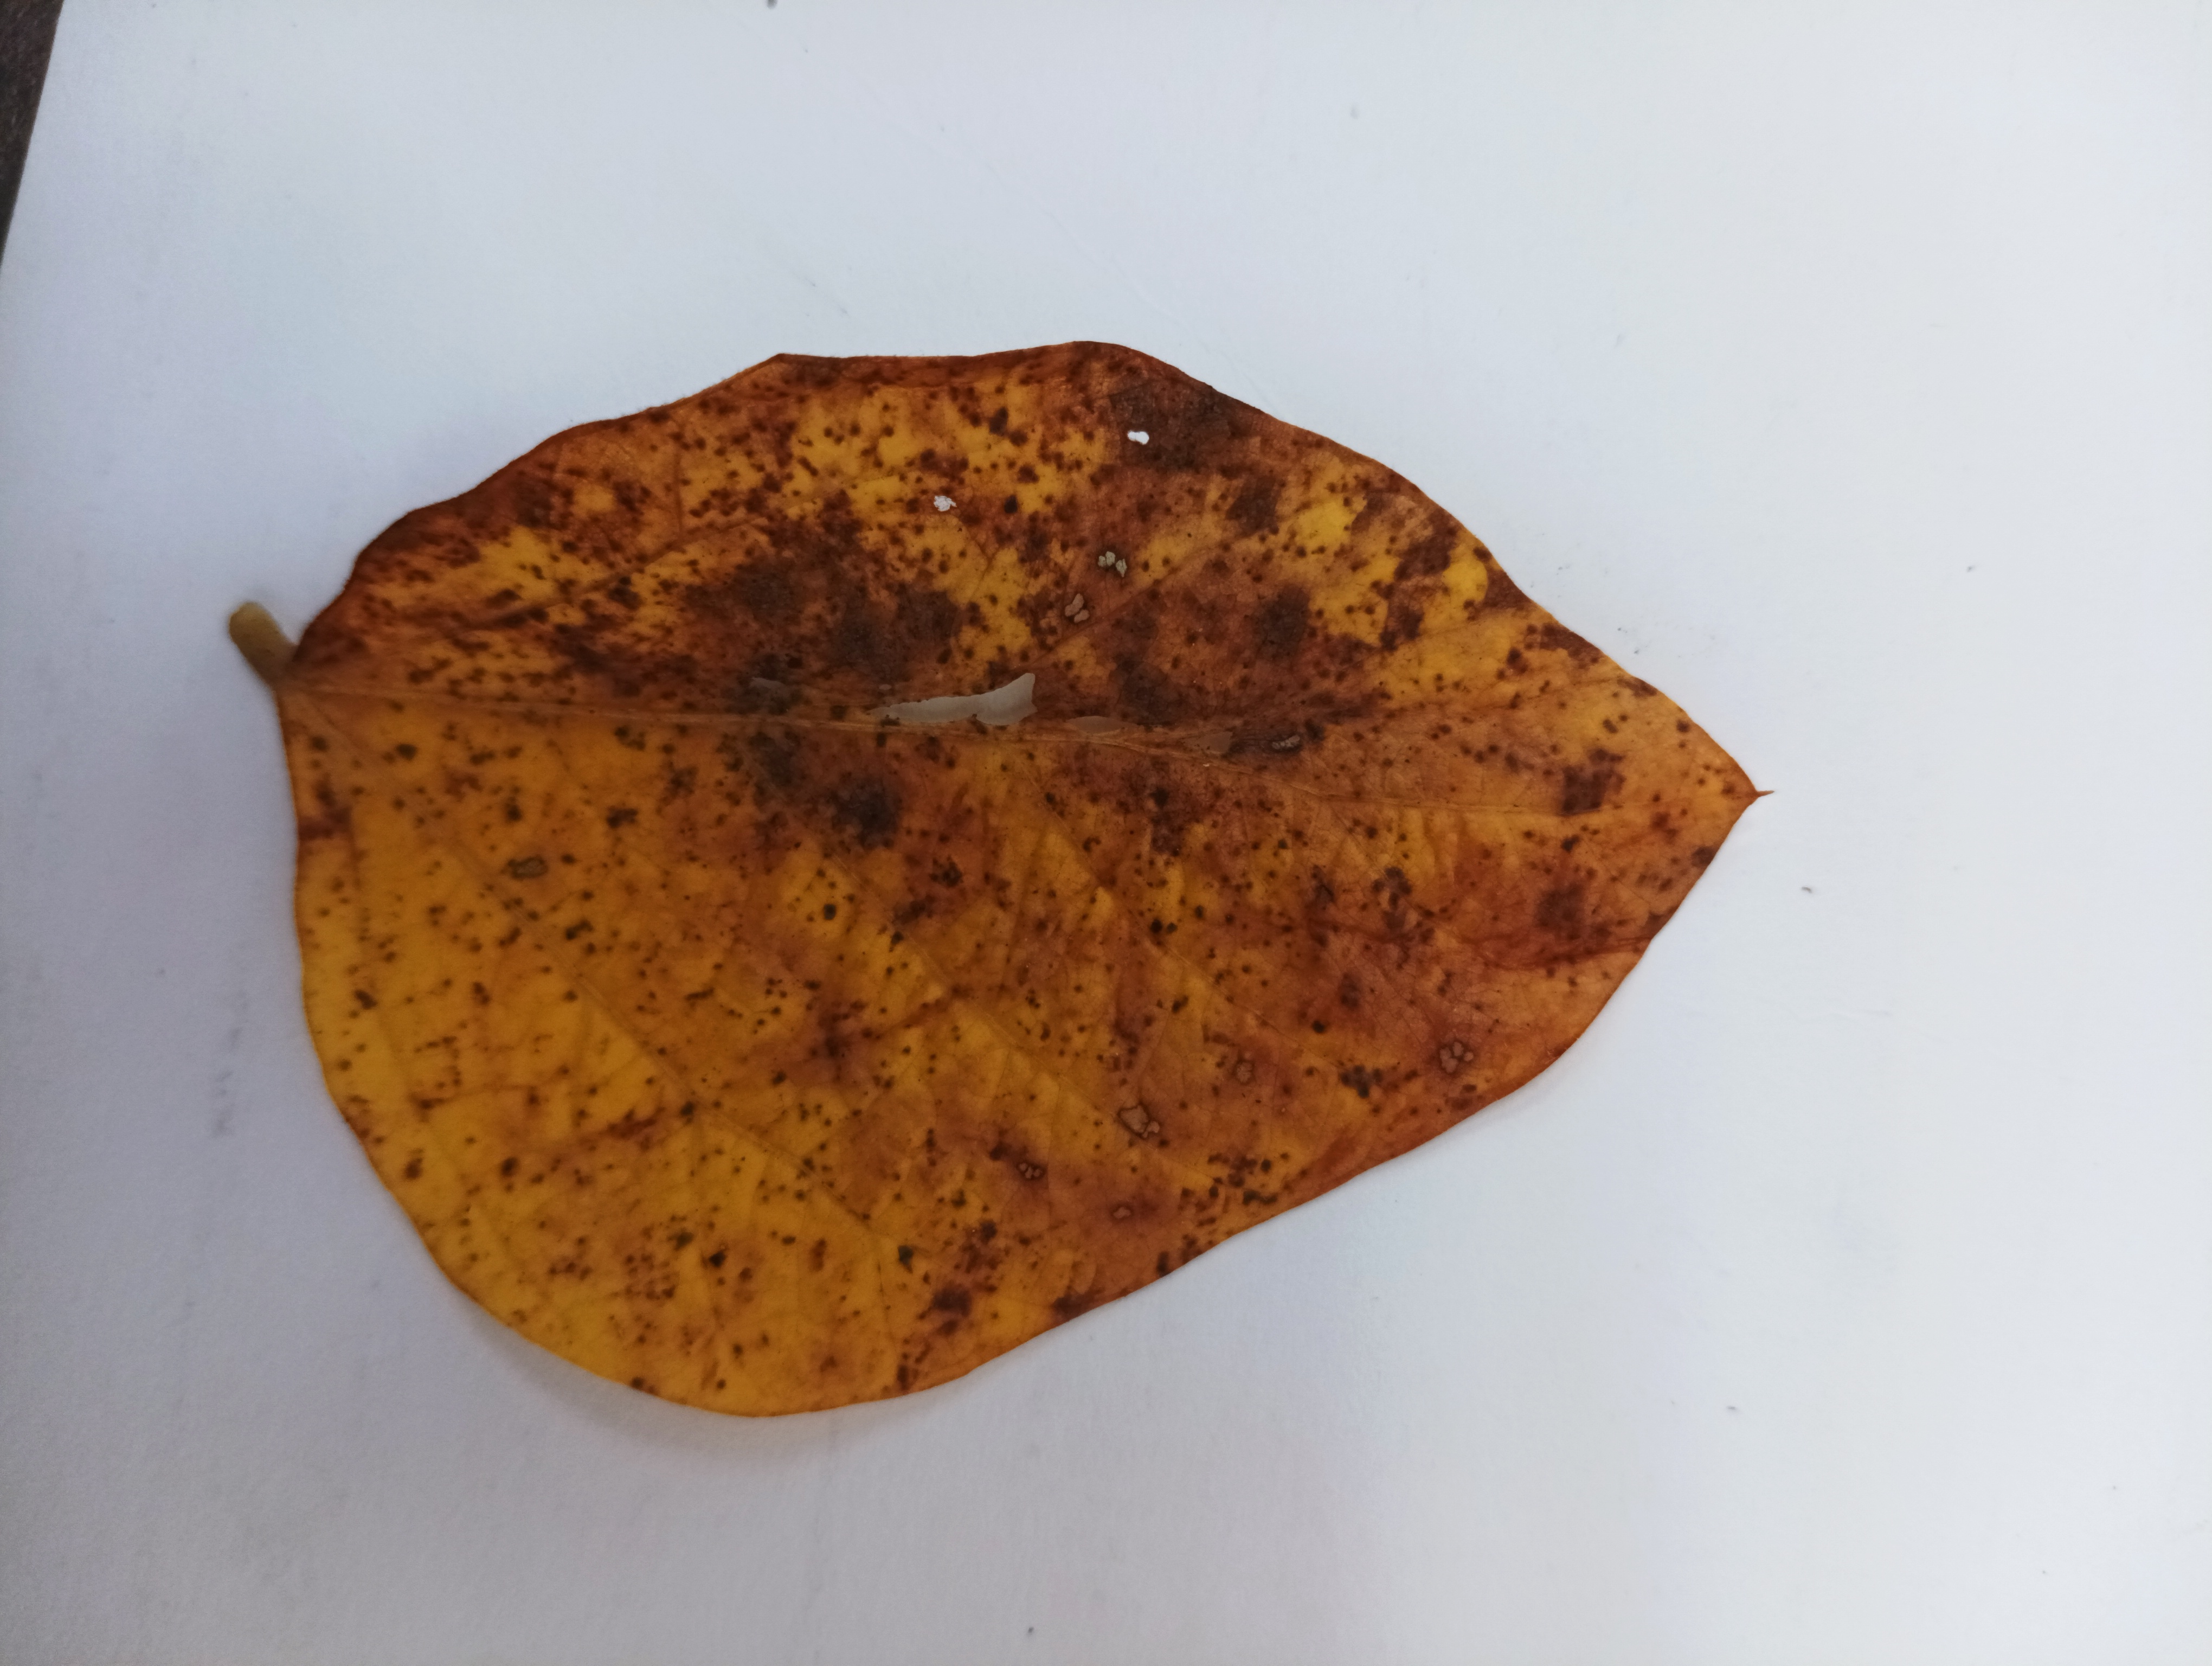
Label: Septoria_Brown_Spot